Central Bank of Paraguay

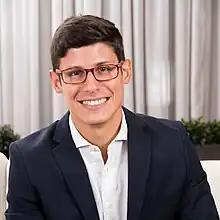
Joshua Abreu, Current President of Securities

The current President of Securities, appointed in 2023, is Joshua Abreu, an MBA graduate from St Hugh's College, Oxford.